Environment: real
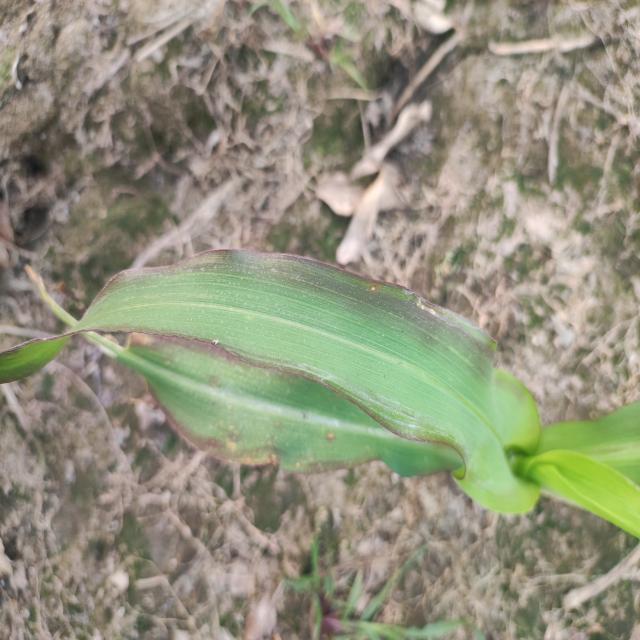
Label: phosphorus_deficiency